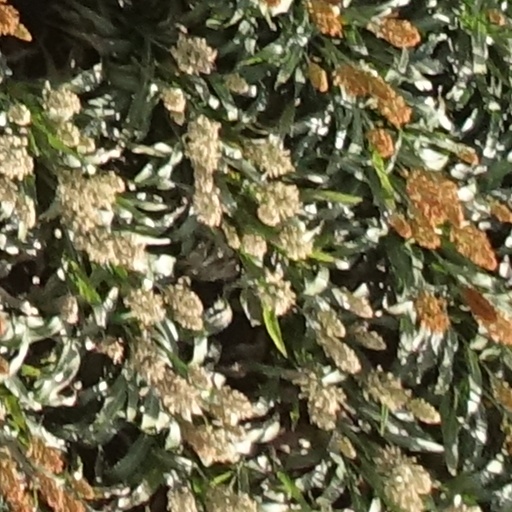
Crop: sorghum